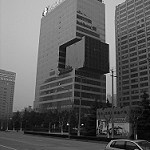
Label: B & W